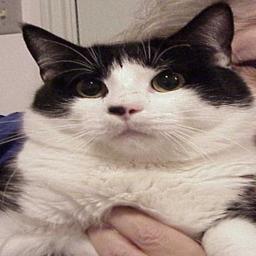
Animal: cats